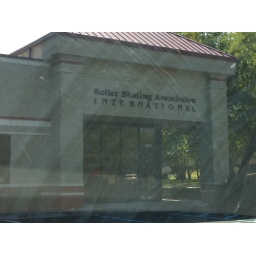
Never knew this was in Indy. Taken through Ryan's dirty car window.